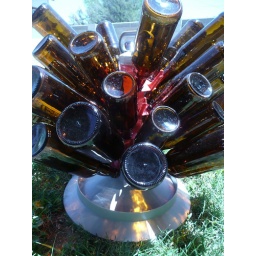
bottle drying tree in the sun